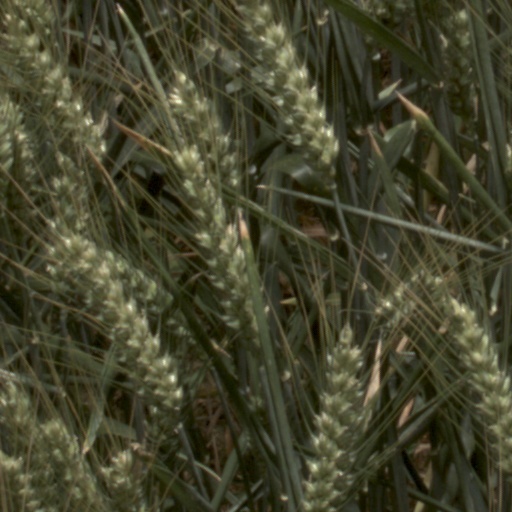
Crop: wheat